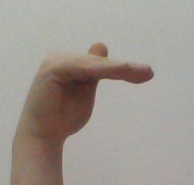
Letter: khaa